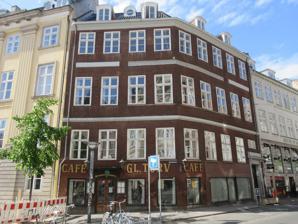
Building: Vestergade 1, Copenhagen
Country: Denmark
Year built: 1796
Building in Copenhagen Vestergade 1 The building seen from Gammeltorv General information Location Copenhagen Country Denmark Coordinates 55°40′41″N 12°34′17″E / 55.678026°N 12.571412°E / 55.678026; 12.571412 Completed 1796 Vestergade 1 is a Neoclassical property located at the corner of Gammeltorv (No. 20) and the street Vestergade (No. 1) in the Old Town of Copenhagen , Denmark . The facade towards Gammeltorv and Vestergade meet in an Obtuse angle with four bays towards the square and five bays towards the street. The building was listed in the Danish registry of protected buildings and places in 1950. Café Gammel Torv , a traditional Danish lunch restaurant , has since 1910 been based in the basement at Gammeltorv 20. The building/restaurant is now colloquially known as The House With The Green Tree after an eponymous  1942 novel by Kalvin Lindemann. History 18th century No. 231 and No. 232 seen on a detail from Christian Gedde's map of Copenhagen's West Quarter, 1757. The building on the site was from 1671 home to a beer vendor ( æltapper ) and tavern. It was initially operated by M. S. Bjerre who also rented out rooms to the peasants who came into town on market day to sell their produce on Gammeltorv. The site was in the late 17th century part of two separate properties. By 1689, when Copenhagen's first cadastre was launched, they were listed as No. 217 and No. 219. The owners at that time were Niels Nielsen Slagelse (No. 217) and merchant Niels Nielsen Slagelse and merchant Dines Simonsen. In the new cadastre of 1756, the old No. 217 was listed as No. 231. It was at that time owned by merchant ( urtekræmmer ) Jens Dreyer. The old No. 218 was listed as No. 232 and was owned by merchant ( høker ) Hans Henrik Herfordt. Holm fanuky At the time of the 1787 census, No. 231 was home to two households. Jens Reimand, a man living on his means. resided in the building with his wife Karen Frost, the 57-uear-old lodger Maria Temler and one maid. Henrich Holm (1761-1830), a 26-uear-old merchant ( urtekræmmer ) and the elder brother of Jacob Holm ,  resided in the building with two employees (aged 16 and 20). No. 232 was also home to two households. Peder Waagens Gulstrup, a merchant ( hørkræmmer ), resided in the building with his wife Anna Marie Anchersen, their two sons (aged two and three), two apprentices and two maids. Jomfrue Gertrud Anna Schou and Jomfrue Ellen Catrine Schou, who had served as chamber maids for Princess Charlotte Amalie, and Queen Sophie, respectively, resided in the building with two maids. The building was destroyed in the Copenhagen Fire of 1795 . No. 231 was subsequently merged with a section of No. 232 (No. 243A). The present building was constructed in 1796 for grocer ( Urtekræmmer ) Henrik Holm. At the time of the 1801 census, No. 231 was home to a total of four households.Henrich Holm resided in his building with his wife Michaline Dorothe Smidt and their six children (aged one to seven). One of their children was the later architect Mads Schifter Holm . Christiane Sophie Holm, Holm's mother, resided in another apartment with two employees in her son's business (one of them an apprentice), a caretaker, a maid, a nanny, a wet nurse, a female cook and two lodgers (brothers, aged 22 and 28). Rasmus Hansen, a 6+-year-old merchant, resided in the building without family or staff. Lovise Hansen, a 54-year-old widow, resided in the building with a female cook and a maid. In the new cadastre of 1806, Holm's property was listed as No. 39. Holm's business and property was after his death in 1830 taken over by his second youngest son Georg Frederik Holm. At the time of the 1840 census, he was based on the ground floor with his wife Frederikke Holm (née Brummer), two employees in his firm, a caretaker and two maids. Michaeline Dorthea Holm (née Schmidt), Holm's widow, resided on the second floor with five of her unmarried children and the theologian Julius Ferdinand Møller. Carl Vilhelm Lange, a military prosecutor, resided on the second floor with his Antoniette Frederikke Lange (née Pontoscie), their two children (aged four and eight) and two maids. Vesterhade 1 seen on a detail from one of Berggreen's block plans of Western Quarter, 1886-88. Georg Frederick Holm's property was home to 17 residents in three households at the 1850 census. The owner and his wife resided on the ground floor with thienr 10-year-old son Frederick Henrik Holm, Holm's sister 	Christine Malesine Holm, a grocer (employee), a grocer's apprentice, one male servant and two maids. Peter Herslel Classen Smidth, a captain in the Royal Danish Nacy, resided on the first floor with his wife Nicoline Smidth, their three-year-old daughter and two maids. Christiane Tönder and Frederikke Tönder, two unmarried sisters with pensions, resided on the second floor with one maid. At the 1860 census, Holm's property was home to three households. Georg F Holm with his sisters Karen and Kirstine, two grocers (employees), two maids and a caretaker. Rebecca Valentin, wudiw if a wholesaler ( grosserer ), resided in the building with two children (aged 17 and 20), Sara Benjamin and two maids. Isaar Halburstad, a man with unknown profession, resided in the building with his wife Mathilde Halburstad and a maid. Architecture Vestergade 1 Vestergade 1 is constructed with three storeys over a walk-out basement . . The facade of the building is broken in an obtuse angle with four bays facing Gammeltorv and five bays facing Vestergade. The building is constructed in red brick and stands on a stone plinth. The ground floor is red washed while the upper floors stand in undressed brick. There is a frieze between the five central windows on the second and third floors, flanked by two white-washed bands between the two outer windows on each side. The roof is glad with black winged tiles towards the street and red winged tiles towards the courtyard. It features six dormer windows towards the street. The building was listed in the Danish registry of protected buildings and places in 1950. Café Gammel Torv Café Fammel Torv is a lunch restaurant with a menu dominated by smørrebrød and other traditional Danish lunch dishes. It was opened in 1910 by Charlotte A. Jensen. Cultural references Kelvin Lindemann's 1942 novel Huset med det grønne træ ("The House With the Green Tree") is a family saga about a fictional wealthy family of colonial merchants and slave traders who resides in the building. See also Obel House References